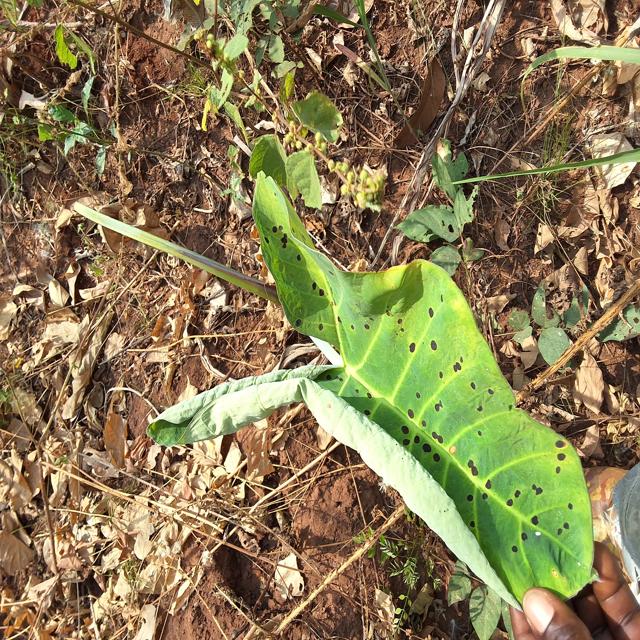
Label: Healthy